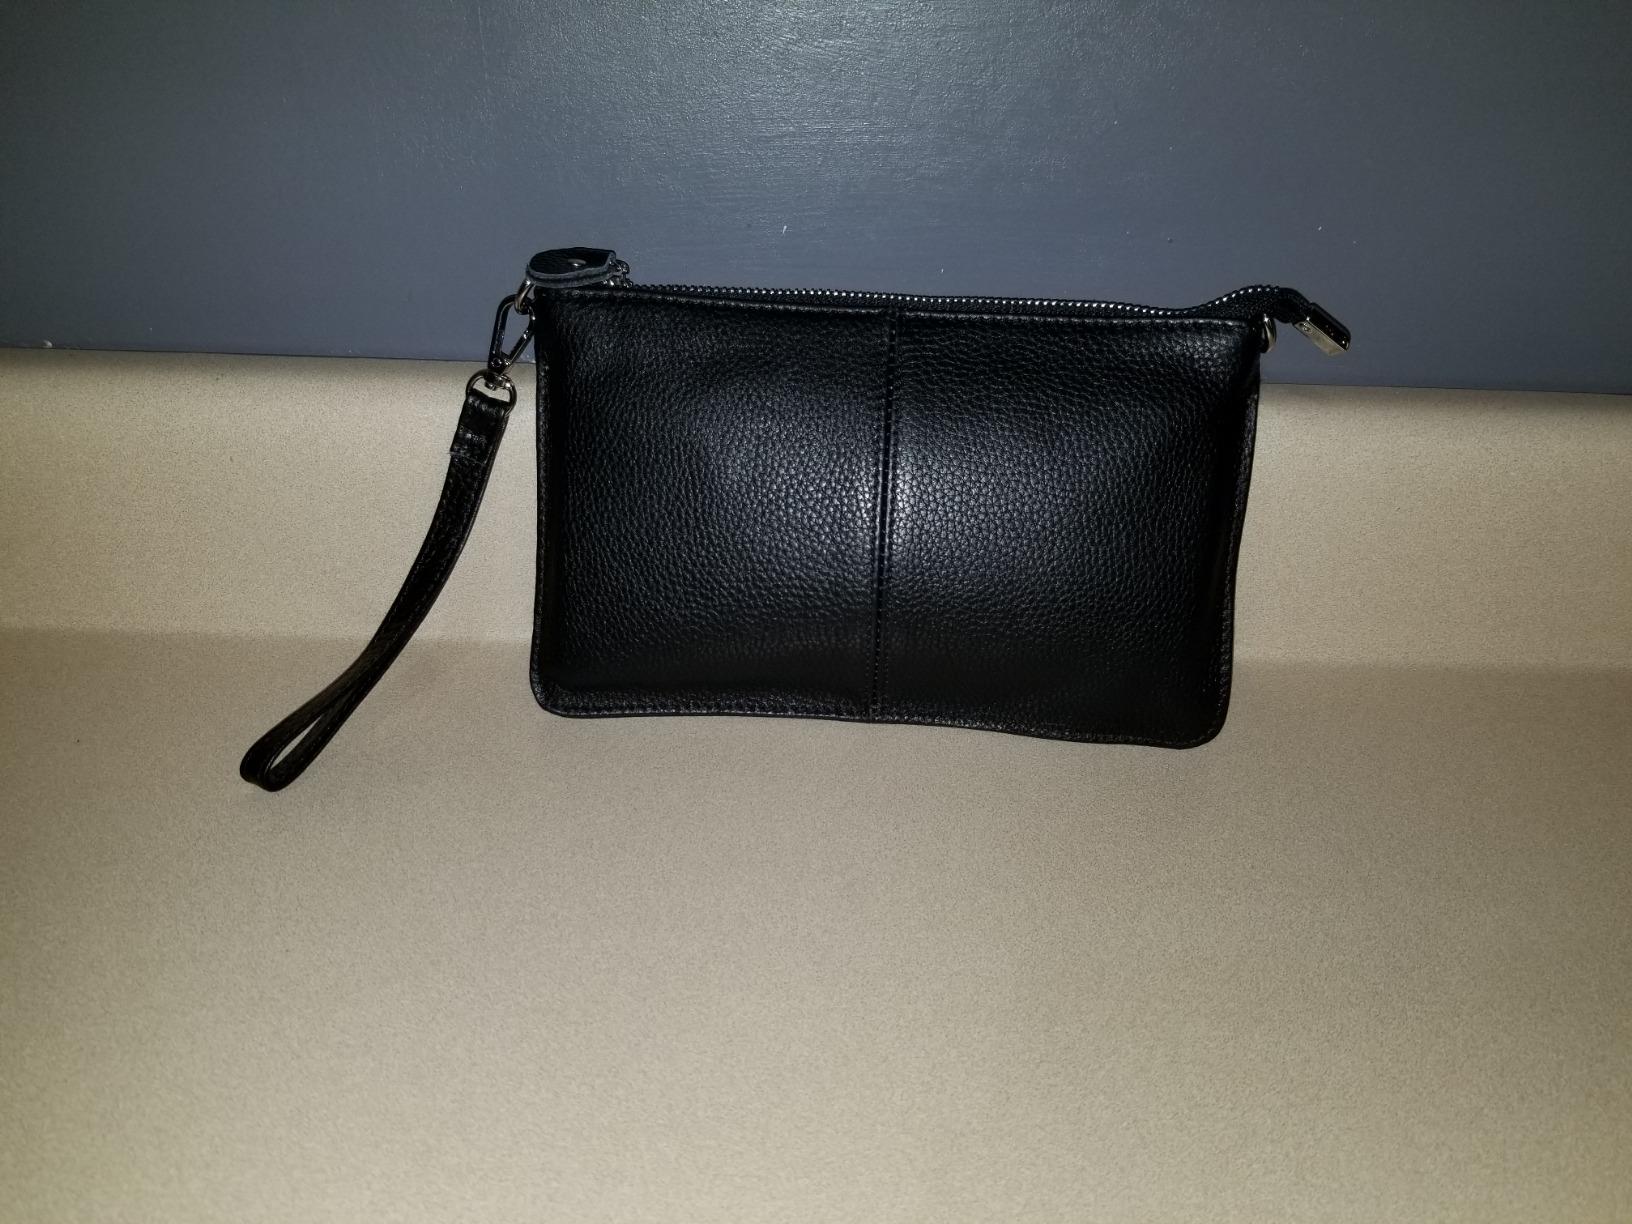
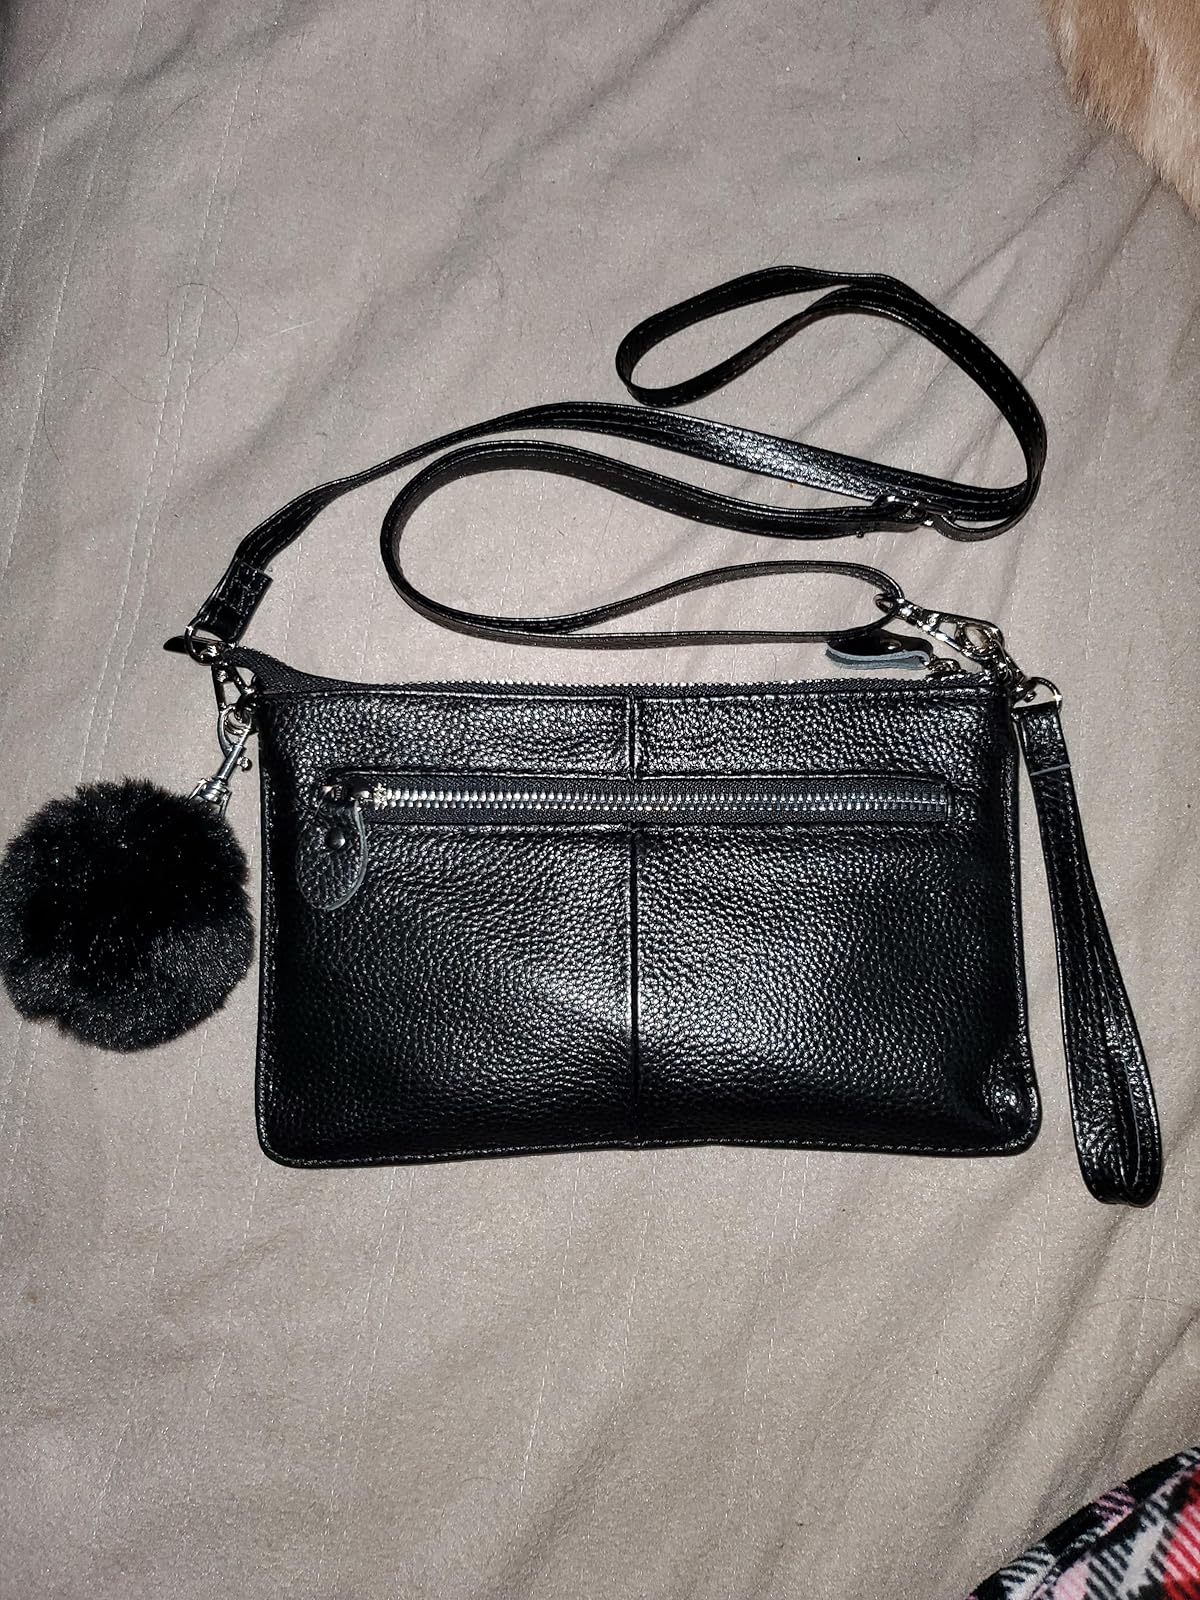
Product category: accessories_handbag
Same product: yes